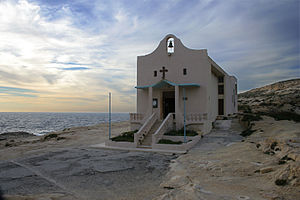
Gozo / Galleri
Gozo er den næststørste ø i det maltesiske ørige.